Main (river)

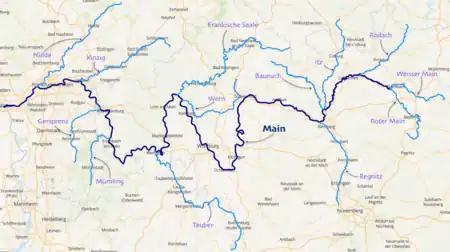
The Main and its main tributaries

Around Frankfurt are several large inland ports. Because the river is rather narrow on many of the upper reaches, navigation with larger vessels and push convoys requires great skill.